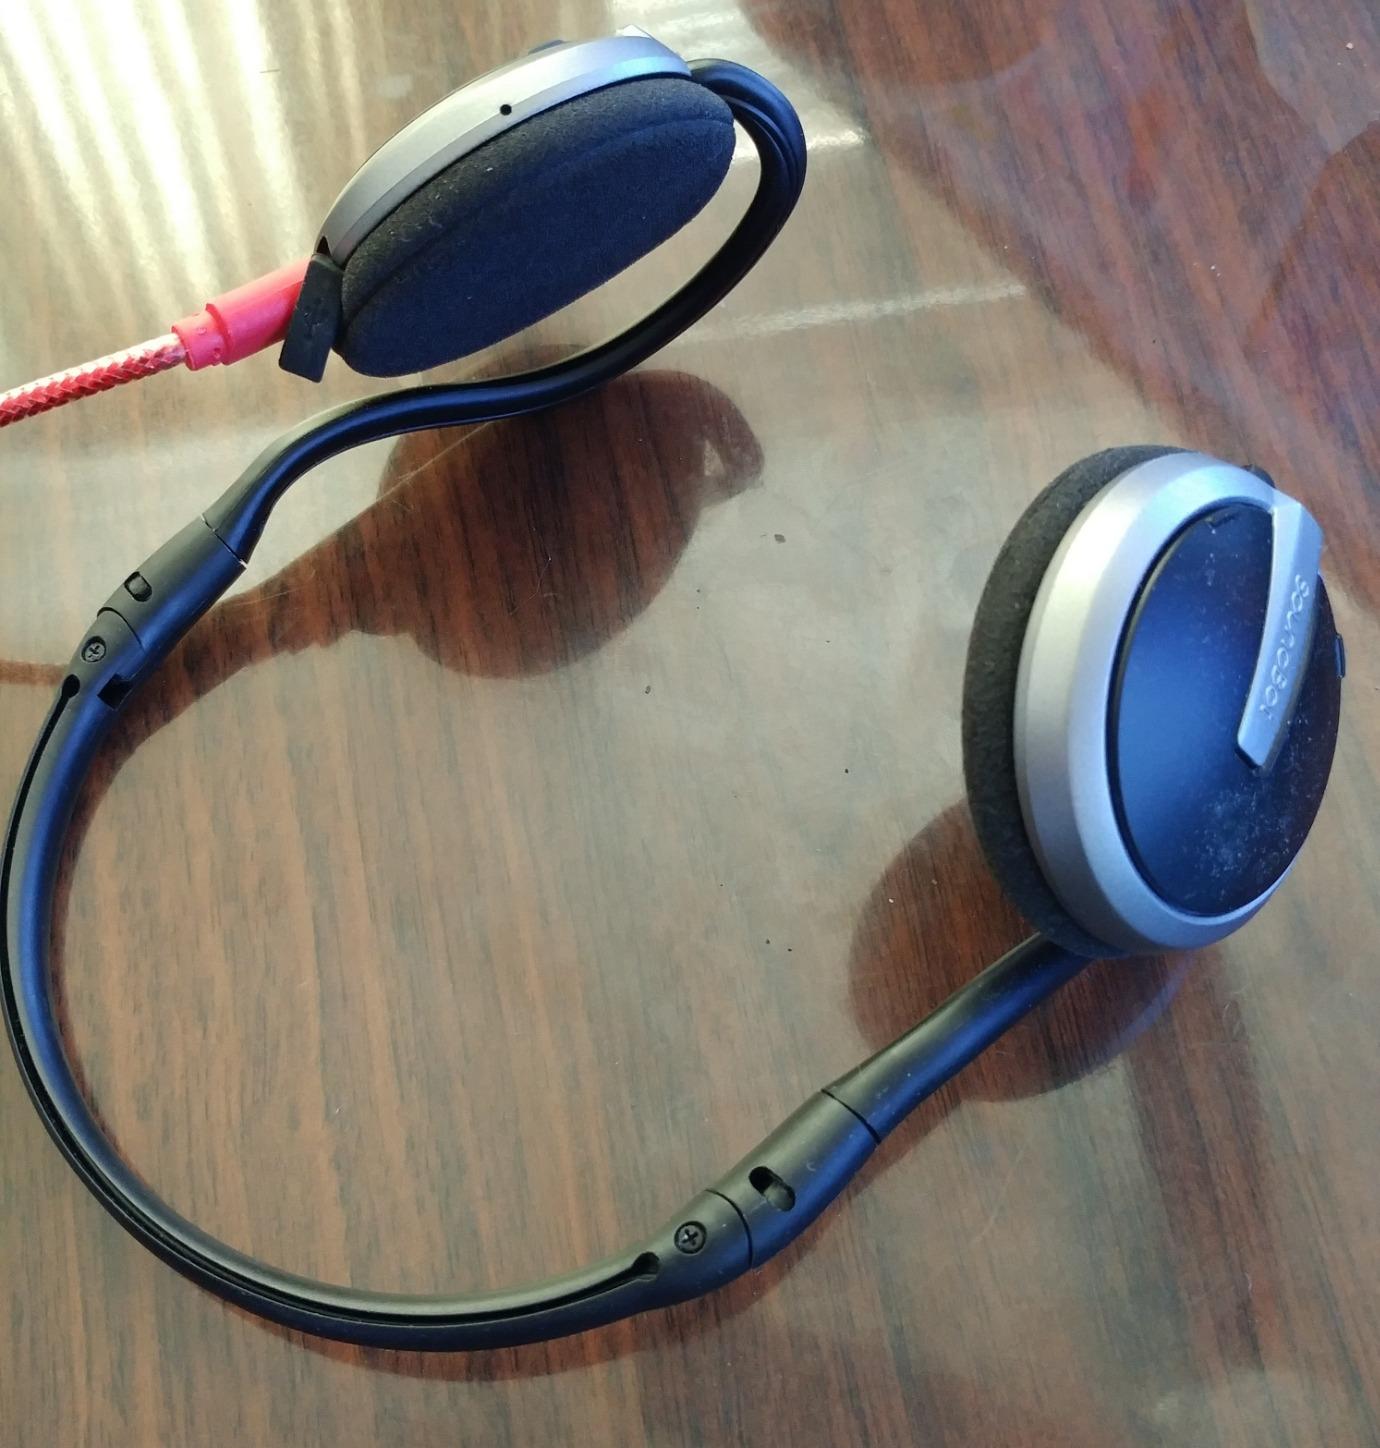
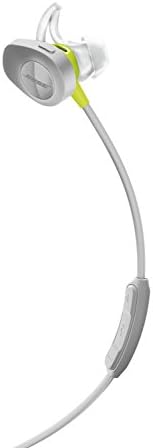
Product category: headphones
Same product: no